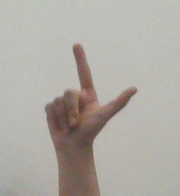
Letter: laam